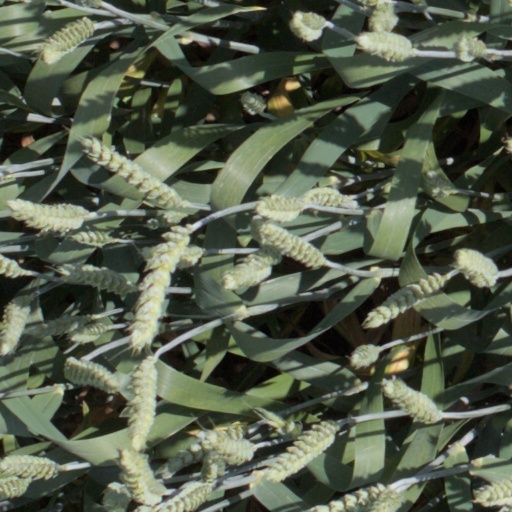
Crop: wheat